Hamamatsu

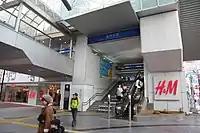
Shin-Hamamatsu Station

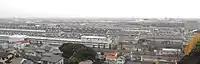
JR Hamamatsu workshop in 2008

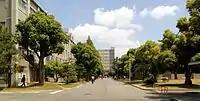
Shizuoka University Hamamatsu Campus

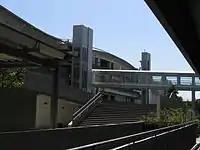
Shizuoka University of Art and Culture

There are no commercial airports in Hamamatsu. However, Shizuoka Airport is the closest, located from Hamamatsu Station, between Makinohara and Shimada.